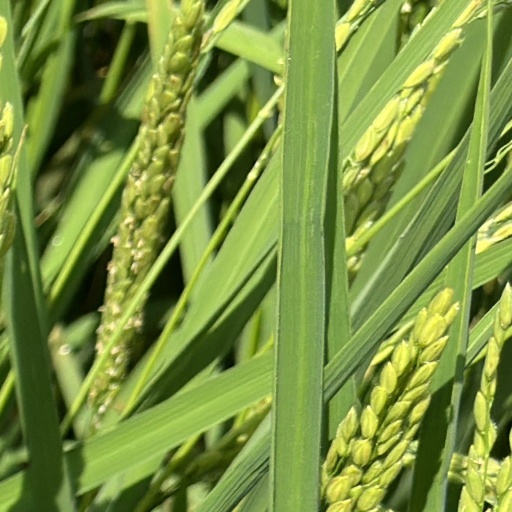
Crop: rice